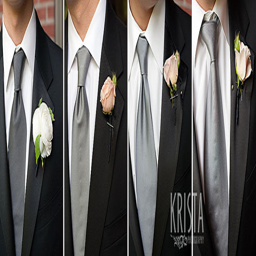
Four photos of showing grey ties and lapels with one white and three pink roses.
Split photo's of man in tuxedo displaying different flowers pinned to lapel.
four different carnations displayed on a man in a suit
Different pictures of guys in suits with roses on their chest.
a collage of a man wearing a suit and tie with a boutonniere